Nehanurpatti

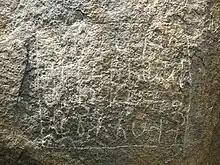
Tamil-Brahmi Jain Inscription

The 4th century C. E. Tamil-Brahmi letters on the adukkankal was first discovered by Archaeologist S. Rajavelu in 1992. The content of the script is " Perum pogazh sekkanthi thayiyuru sekkanthanni se vitha palli" (sekkanthanni, mother of sekkanthi of Perumpugozh village has built this abode). Archeologists believe that sekkanthanni to be a female Jain saint and the village Perumpogazh might be the present day perumpugai village which is near to Neganur Patti.